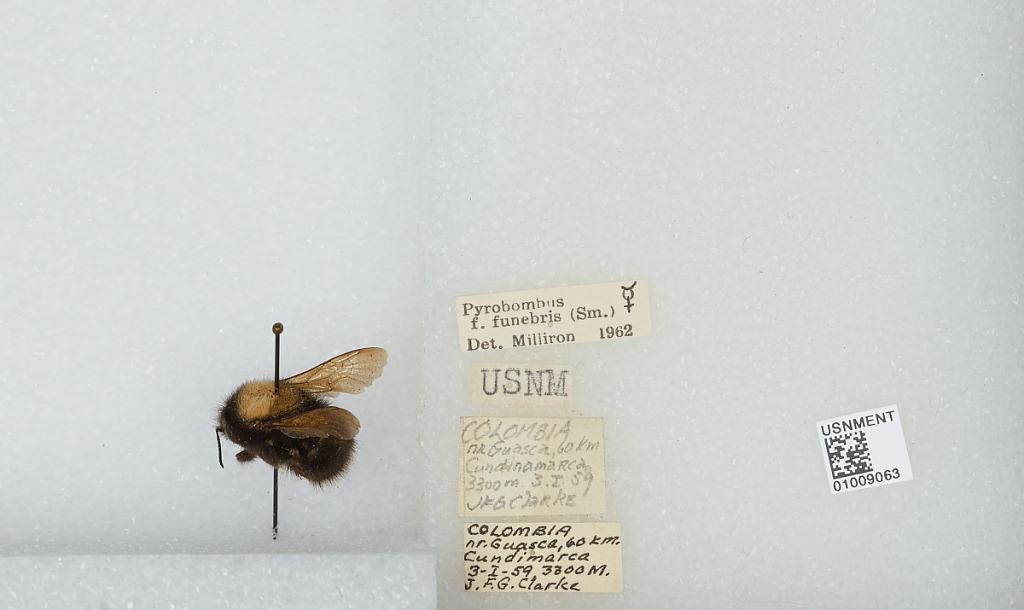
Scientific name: Bombus (Funebribombus) funebris funebris Smith
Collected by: J. Clarke
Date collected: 1959-1-3
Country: Colombia
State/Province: Cundinamarca
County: Guavio
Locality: Near Guasca, 60 kilometers
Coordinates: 4.8658, -73.8772
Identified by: Milliron